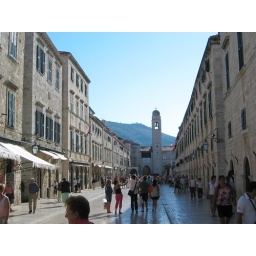
Thye main street of the city lined by three storey stone houses. There are no motorized vehincles in the city.